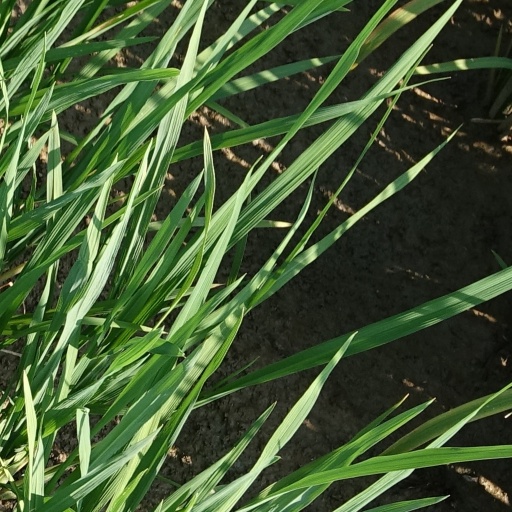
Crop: rice